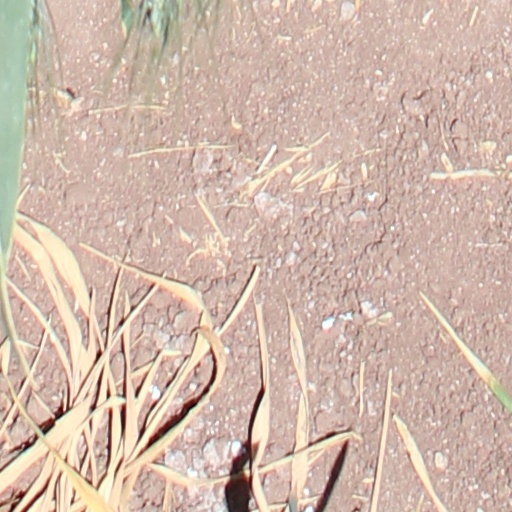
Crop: wheat